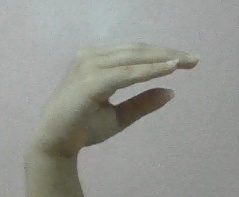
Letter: jeem